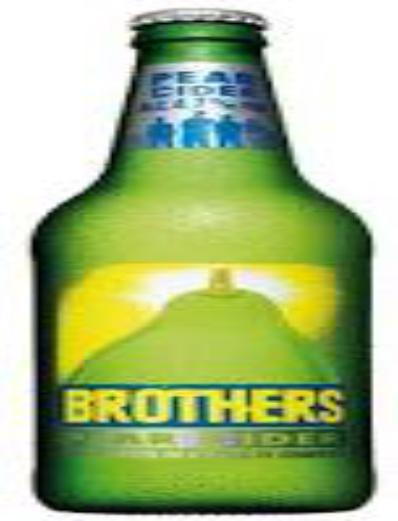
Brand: Brothers Cider
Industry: Food